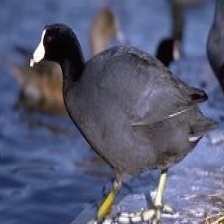
Species: AMERICAN COOT
Scientific name: FULICA AMERICANA